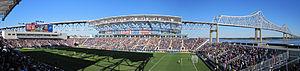
La Major league Soccer 2010 est la 15ᵉ saison de la Major League Soccer, le championnat professionnel de football d'Amérique du Nord. L'Union de Philadelphie devient la 16ᵉ franchise à participer à la MLS et rejoint la Conférence Est.
La Major League Soccer 2011 est la 16ᵉ saison de la Major League Soccer, le championnat professionnel de soccer d'Amérique du Nord. Les Timbers de Portland et les Whitecaps de Vancouver rejoignent la MLS qui passe donc de 16 à 18 franchises.